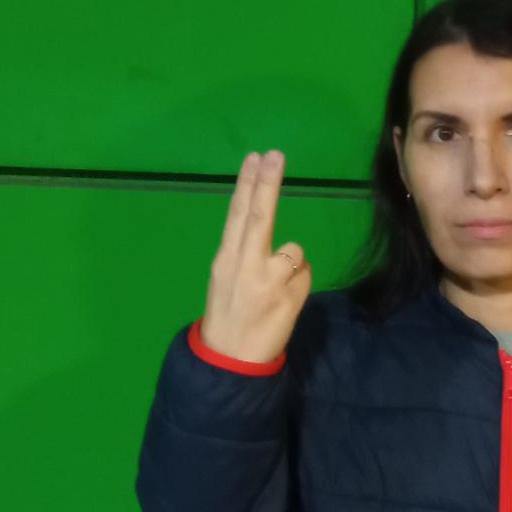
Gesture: two_up_inverted